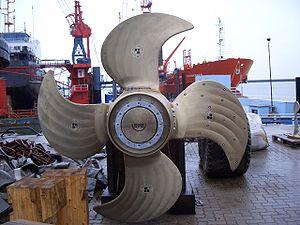
MAN SE, anciennement MAN AG, est un constructeur de machines et véhicules industriels dont le siège social est à Munich en Bavière, Allemagne. La société faîtière MAN SE est cotée sur l’indice boursier allemand DAX.